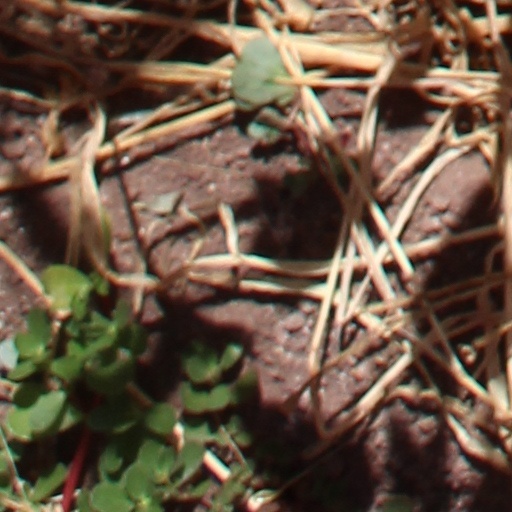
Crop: wheat